Baháʼí Faith in the Netherlands

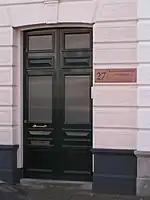
National Baháʼí Centre in The Hague

The first Baháʼí Local Spiritual Assembly of The Hague was formed in April 1952. The members of that institution included Elisabeth Charlotte (Lottie) Tobias who would later serve on the regional spiritual assembly of the Benelux countries and the first National Spiritual Assembly of the Baháʼís of the Netherlands; she served on that institution from 1962 until 1986 and was continuously elected as secretary. Also in 1952 was the second visit of a Hand of the Cause in the person of Dhikru'llah Khadem as part of a European tour. 1954 saw a conference of Baháʼís from the Benelux countries. In 1955 the national Baháʼí Centre in The Hague was purchased.